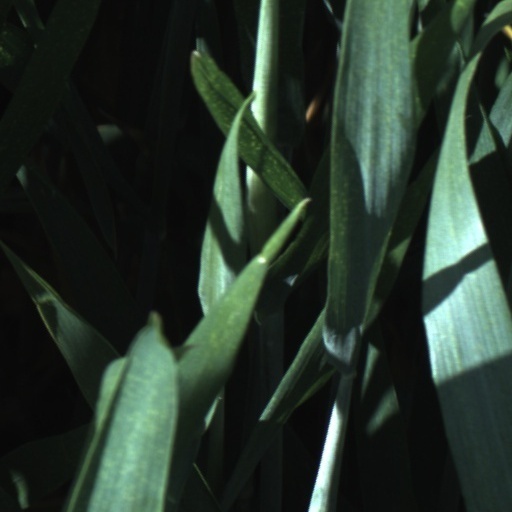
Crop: wheat